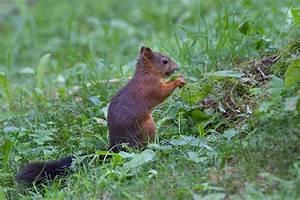
squirrel